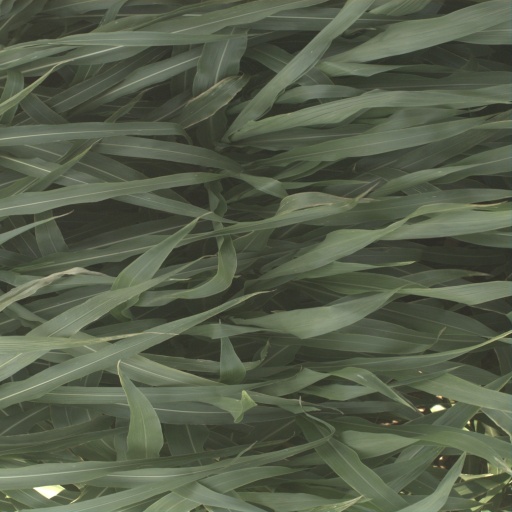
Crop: sorghum